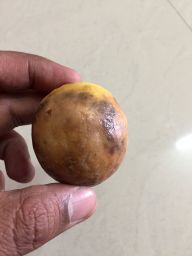
Fruit: Lime
Quality: Bad